Colewort Barracks

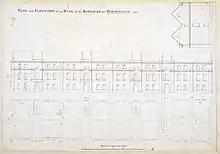
Plan and elevation of the 1718 barracks block.

The facility originated as a garrison hospital, begun in October 1680 and built by contractor Sir Thomas Finch on behalf of the Board of Ordnance. It stood on what had been glebe land (the Vicar's Close) near Landport Gate, just within the town's fortifications. The building, of oak-framed brick construction, was in length and two storeys high, with a projecting three-storey bay in the middle; it had four wards, flanking the central administrative block, and is estimated to have had space for around forty patients.